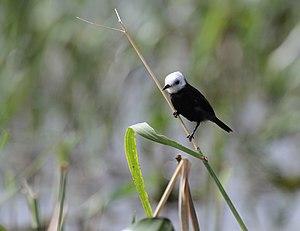
Moucherolle à tête blanche dans les marais de Kaw, en Guyane
Le Moucherolle à tête blanche est une espèce de passereaux de la famille des Tyrannidae. C'est l'unique espèce du genre Arundinicola.
La réserve naturelle nationale des marais de Kaw-Roura est une réserve naturelle nationale située en Guyane. Créée en 1998 et occupant un peu moins de 94 700 hectares, elle est la troisième réserve naturelle de France par sa superficie après celles des Nouragues et des TAF.